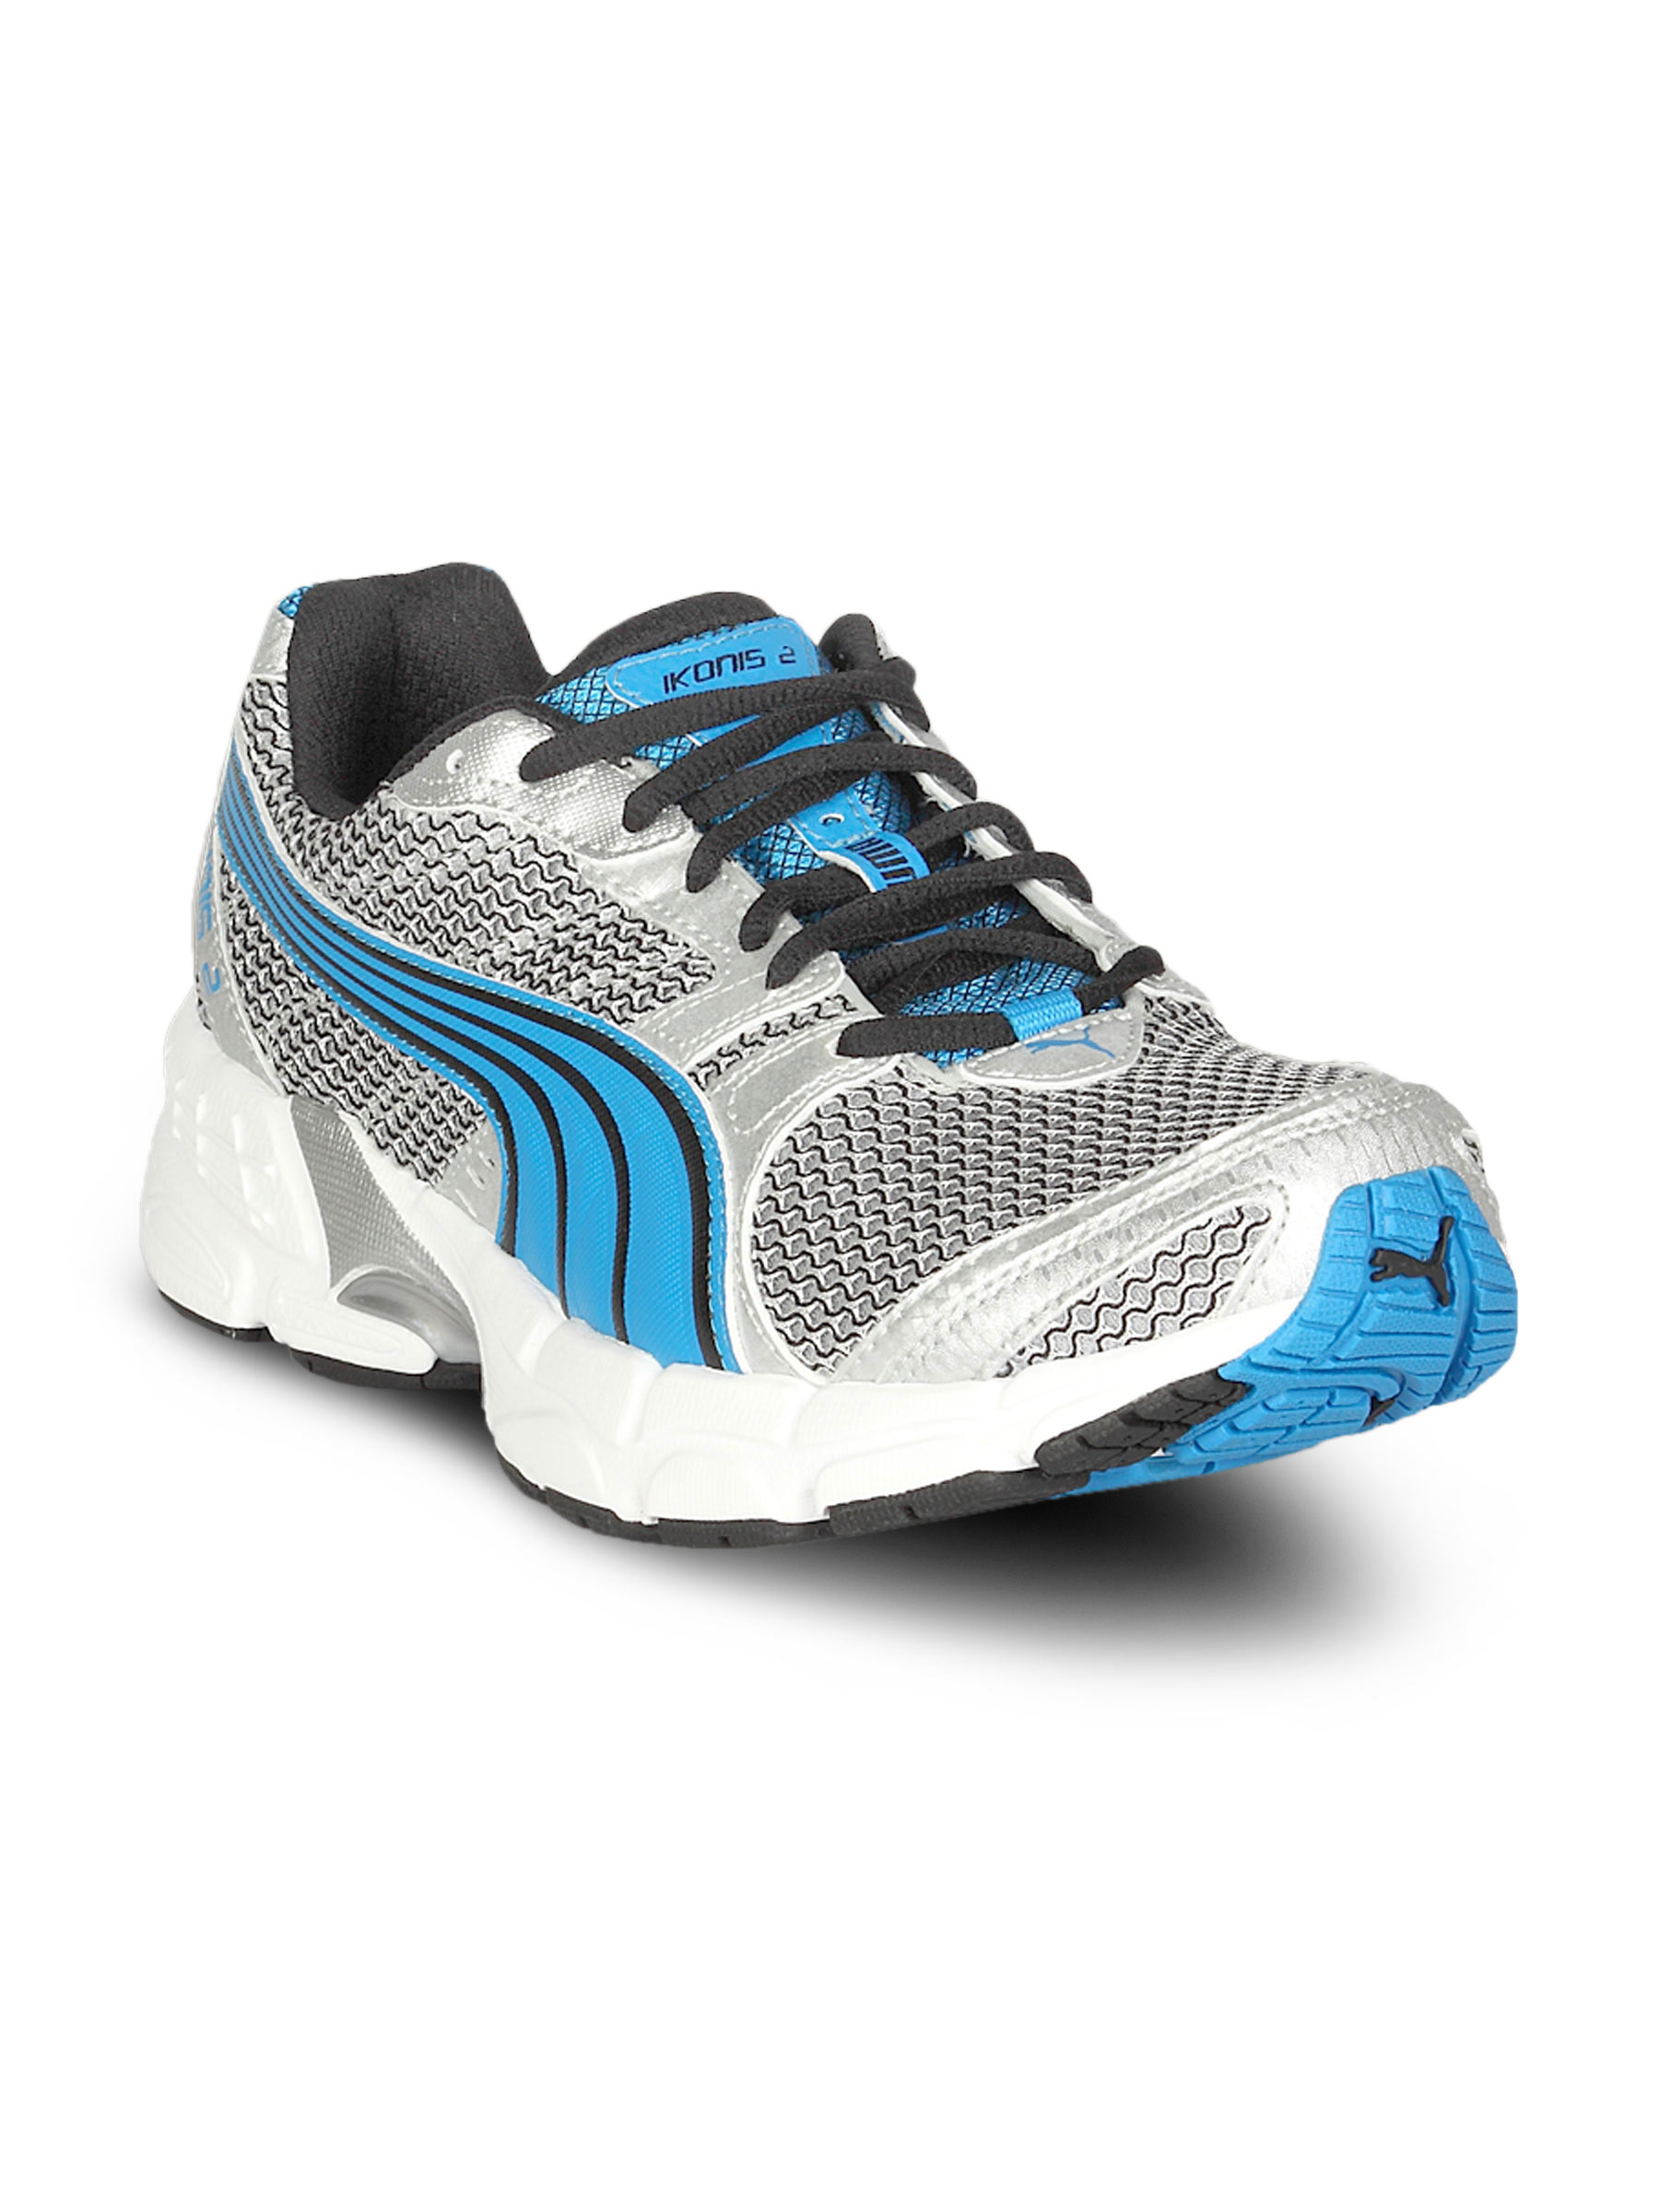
Puma Men's Ikonis Silver Blue Black Shoe
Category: Footwear / Shoes / Sports Shoes
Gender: Men
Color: Silver
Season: Summer 2011
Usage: Sports